Ted Kennedy

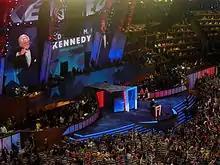
Kennedy speaks during the first night of the 2008 Democratic National Convention in Denver, Colorado, while delegates hold signs reading "KENNEDY"

In 1996, Kennedy secured an increase in the minimum wage, which was one of his favorite issues; there would not be another increase for ten years. Following the failure of the Clinton health care plan, Kennedy went against his past strategy and sought incremental measures instead. Kennedy worked with Republican Senator Nancy Kassebaum to create and pass the Health Insurance Portability and Accountability Act in 1996, which set new marks for portability of insurance and confidentiality of records. The same year, Kennedy's Mental Health Parity Act forced insurance companies to treat mental health payments the same as others with respect to limits reached. In 1997, Kennedy was the prime mover behind the State Children's Health Insurance Program, which used increased tobacco taxes to fund the largest expansion of taxpayer-funded health insurance coverage for children in the U.S. since Medicaid began in the 1960s. Senator Hatch and Hillary Clinton also played major roles in SCHIP passing.